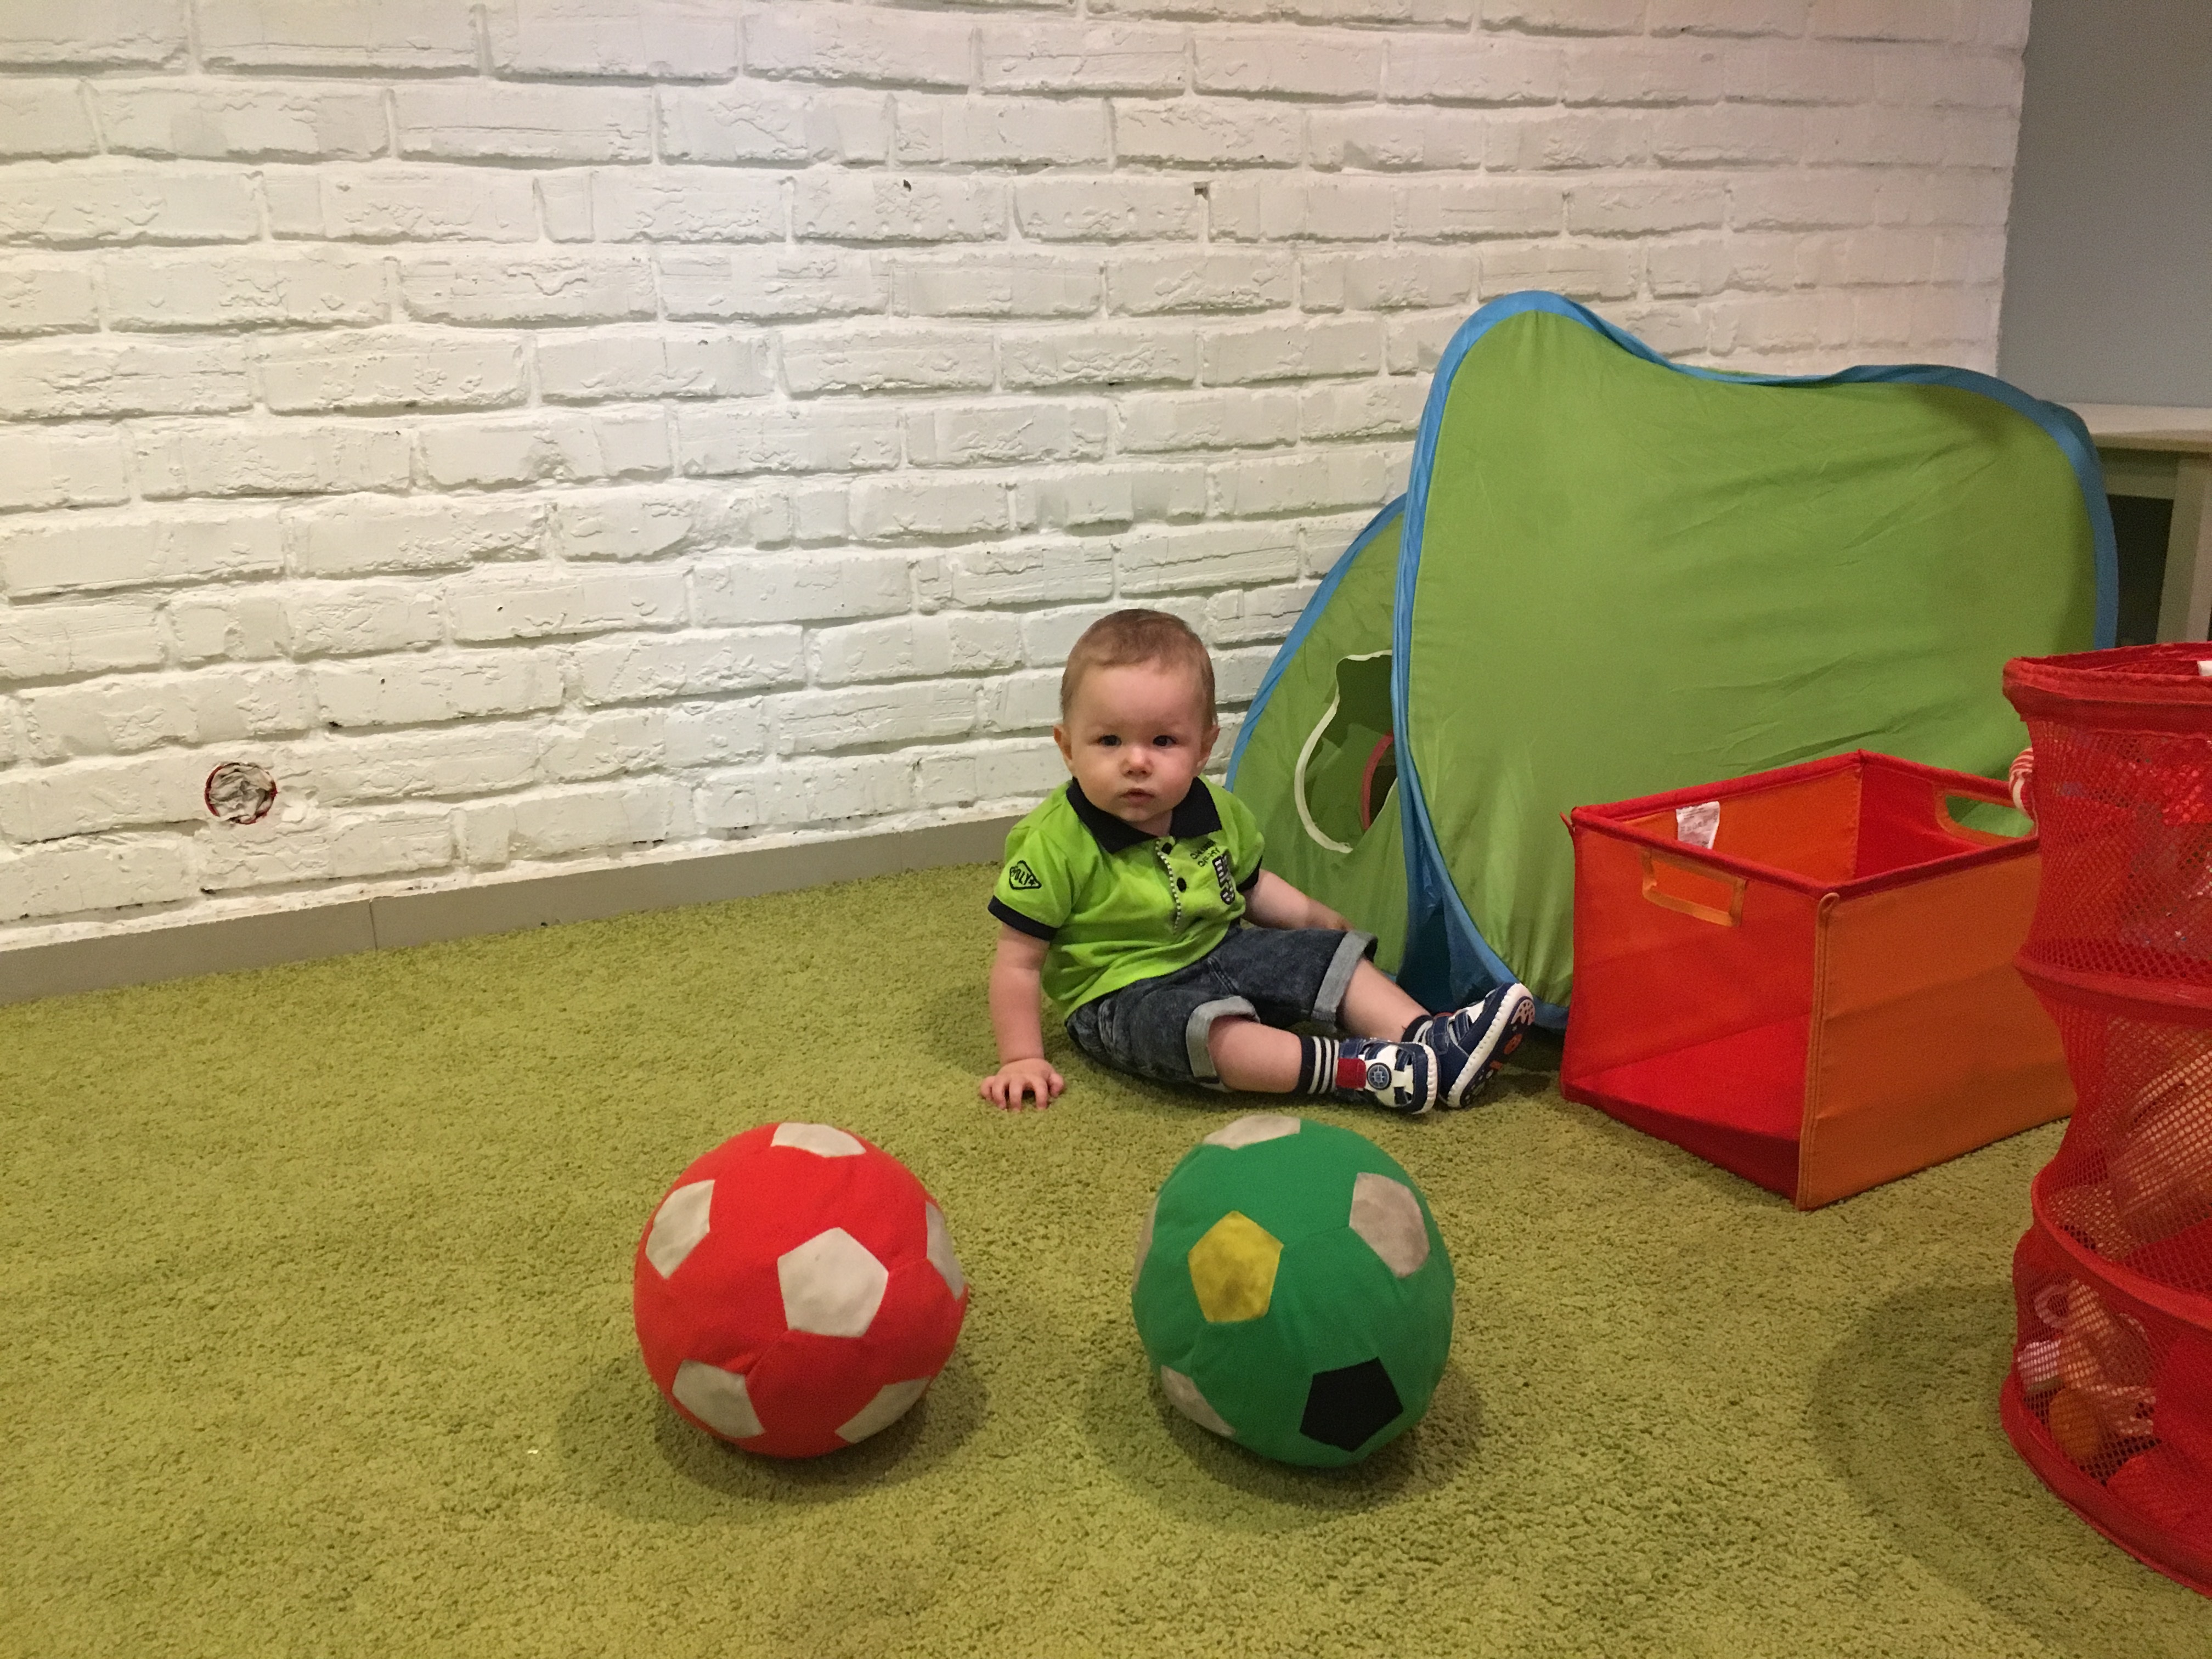
play, boy, kid, green, red, baby, childhood, toddler, ball, small child